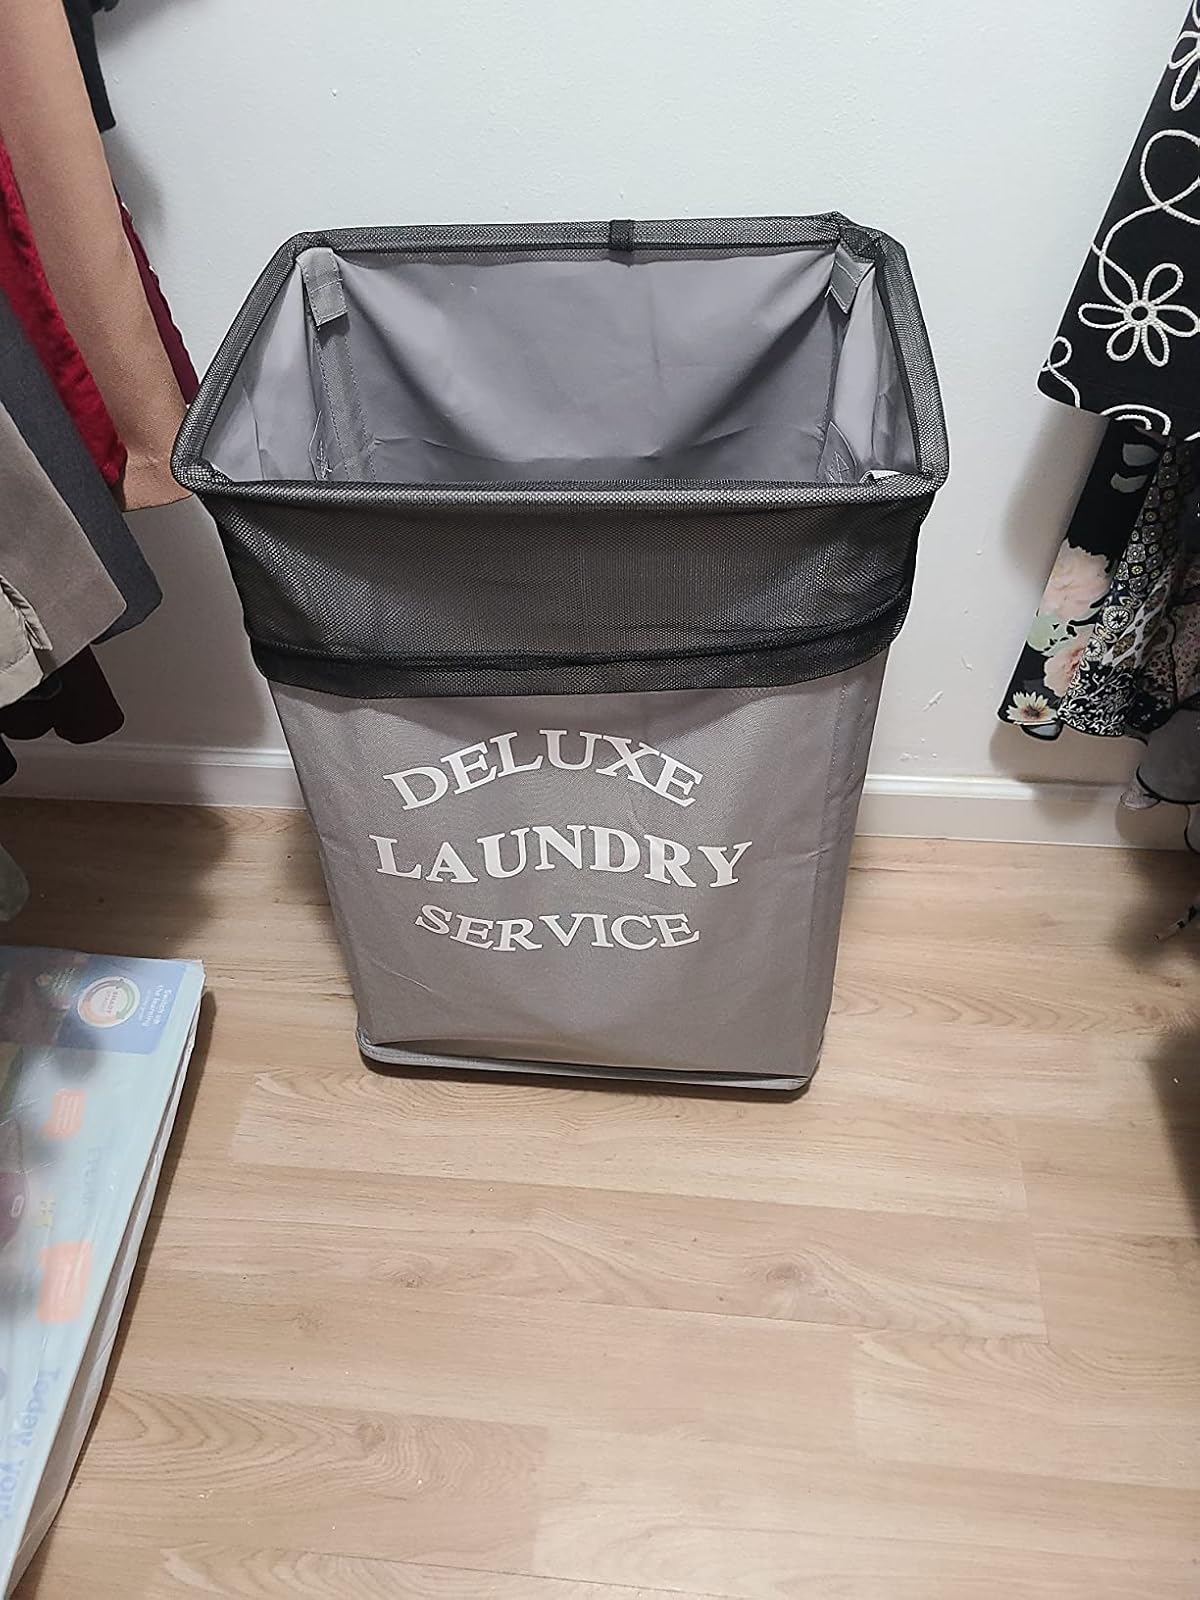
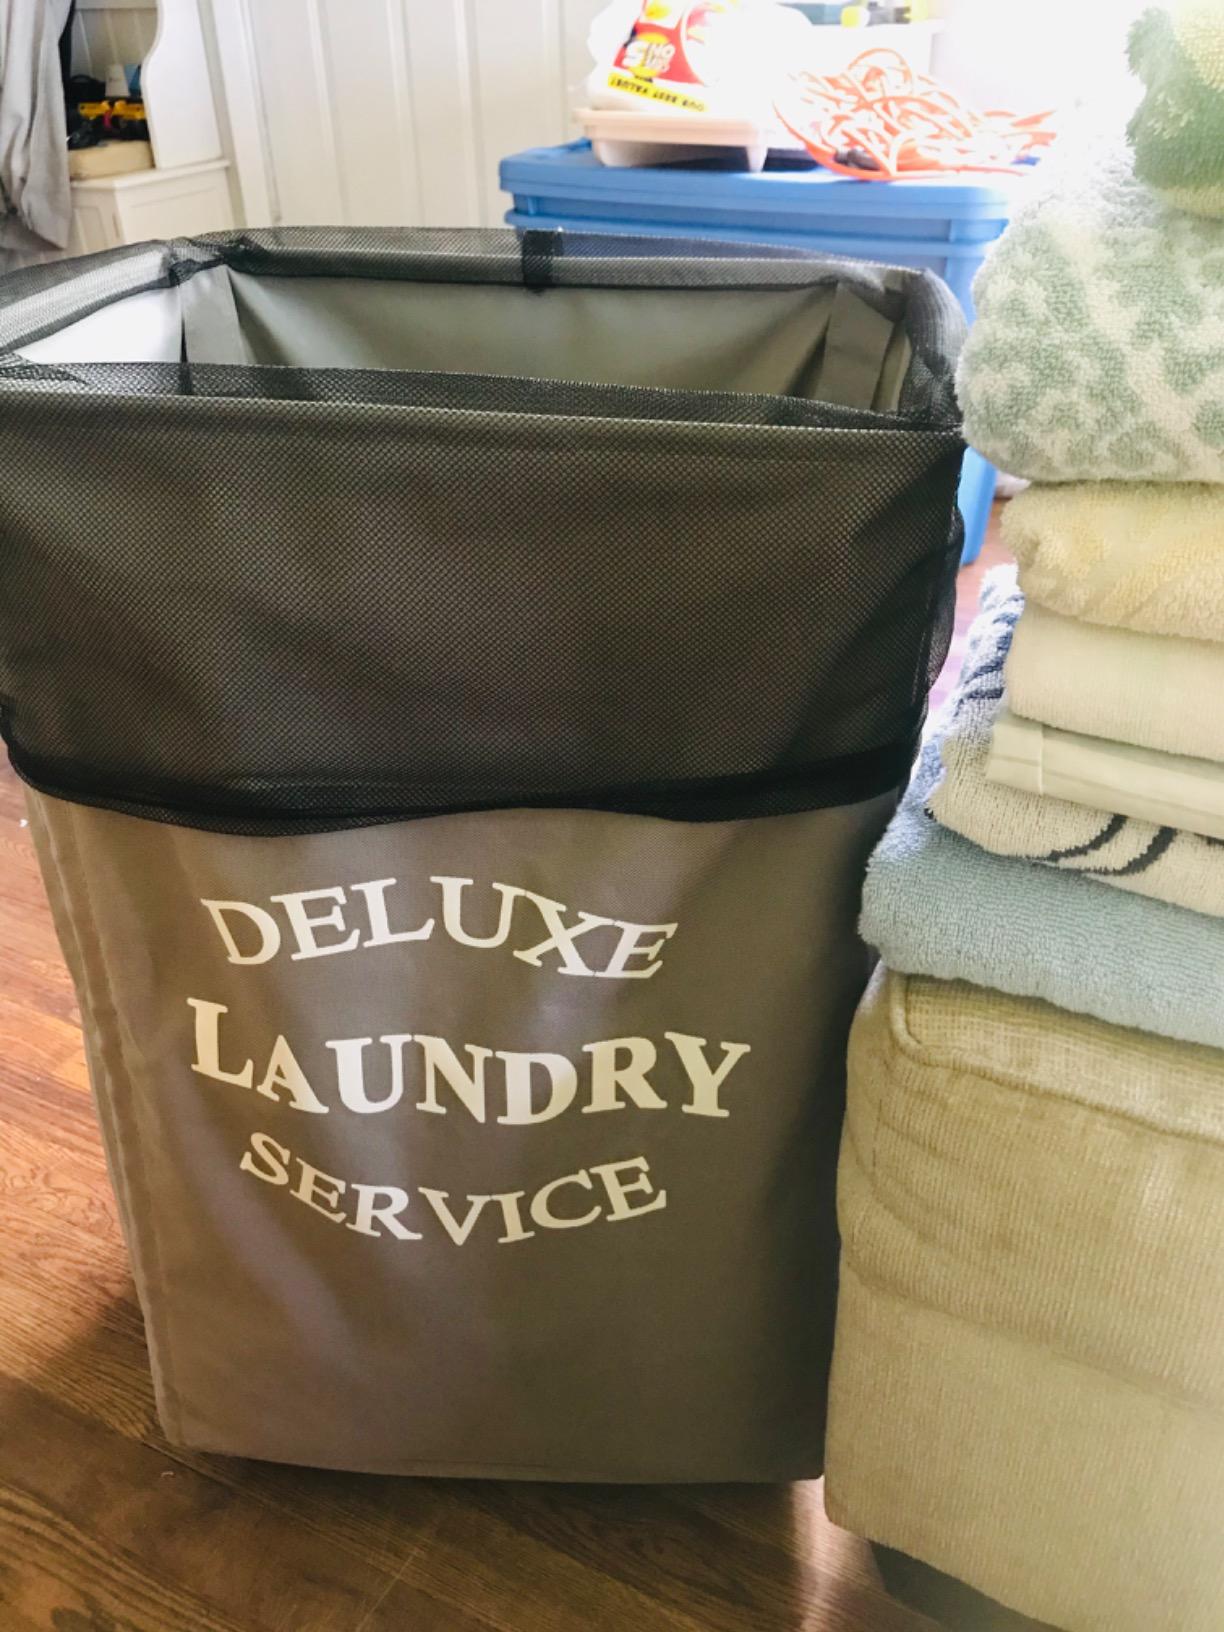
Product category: items_hamper
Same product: yes